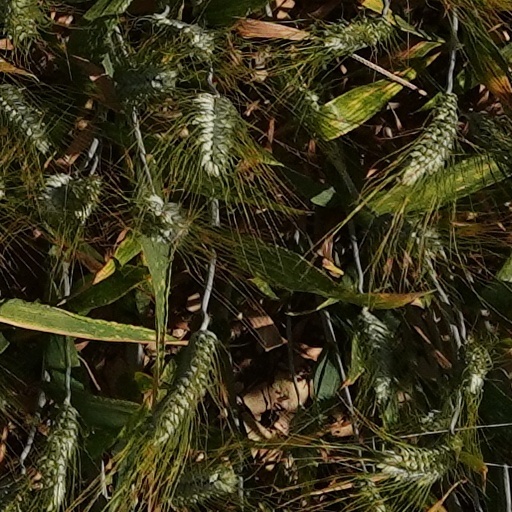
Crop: wheat